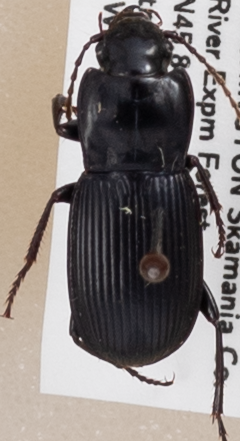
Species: Pterostichus herculaneus
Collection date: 2019-07-30
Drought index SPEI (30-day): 0.156
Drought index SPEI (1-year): -1.45
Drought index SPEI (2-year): -2.09